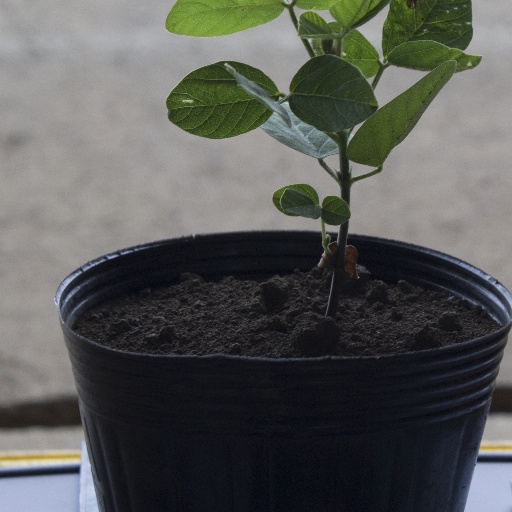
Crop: soybean